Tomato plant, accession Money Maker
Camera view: horizontal (90 deg, fisheye); turntable rotation: 180 degrees
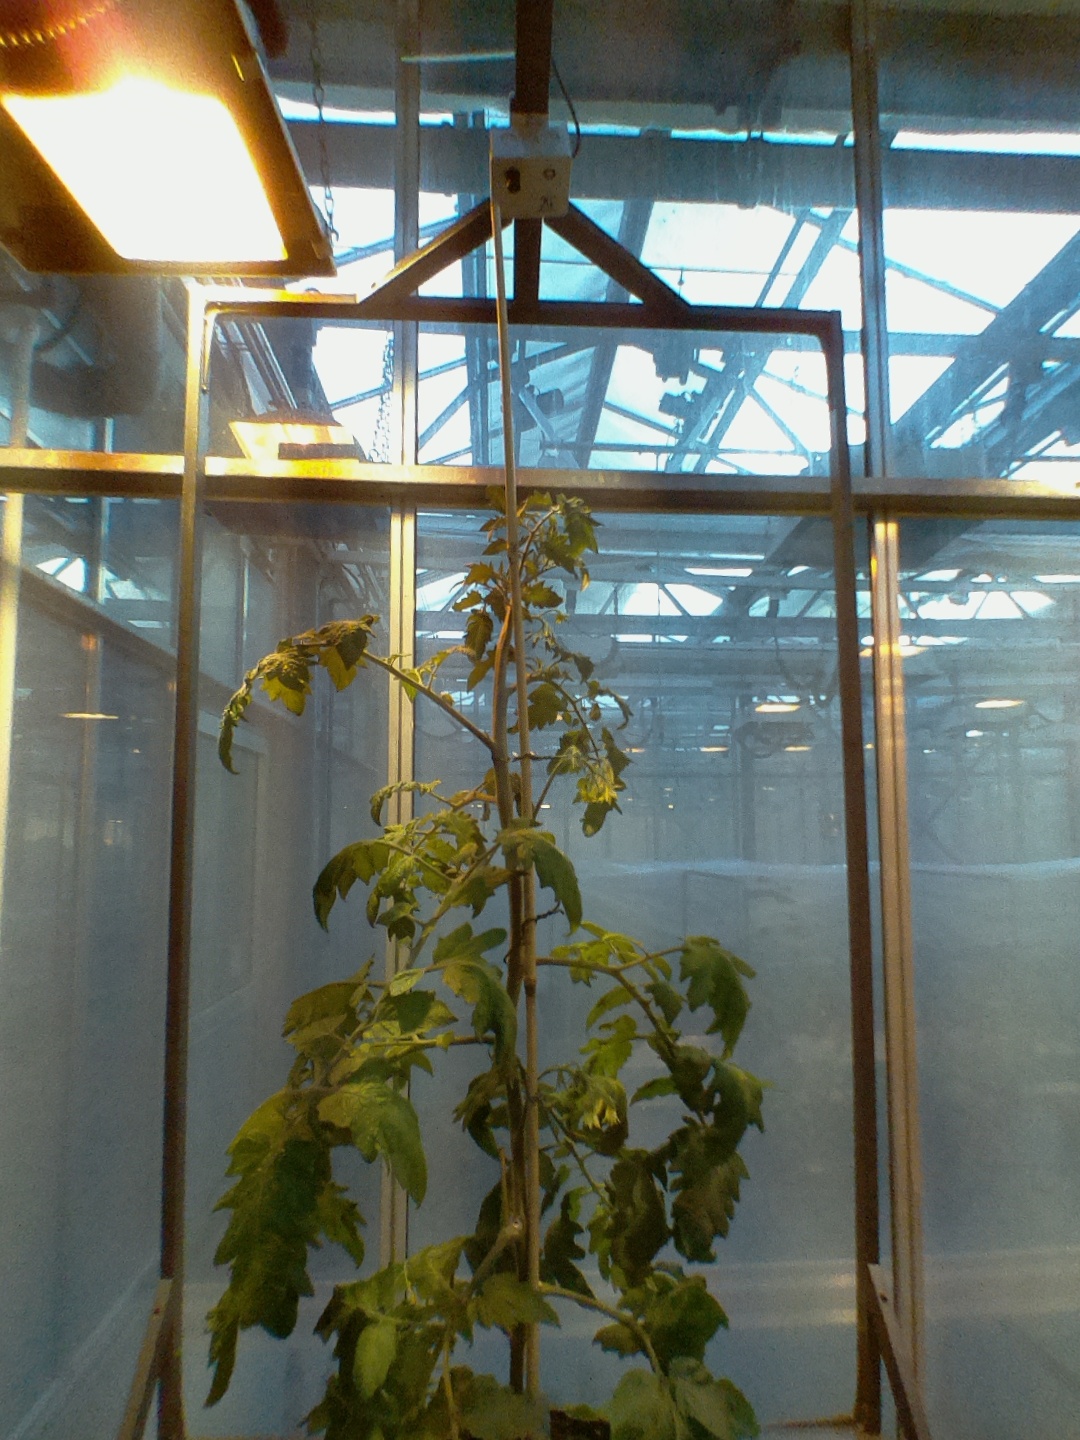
BBCH growth stage 68: Full flowering, 80%-90% of flowers open, more petals falling